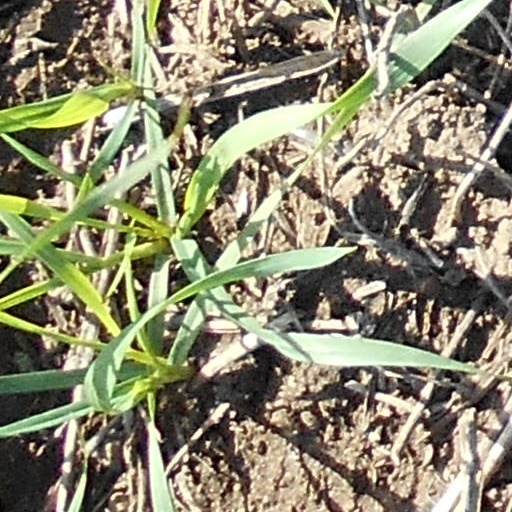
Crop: wheat